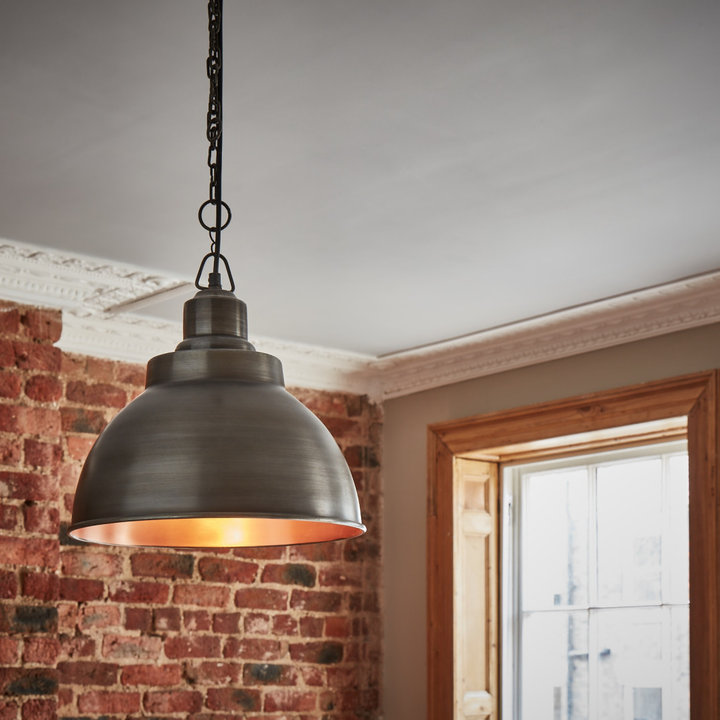
Style: Vintage